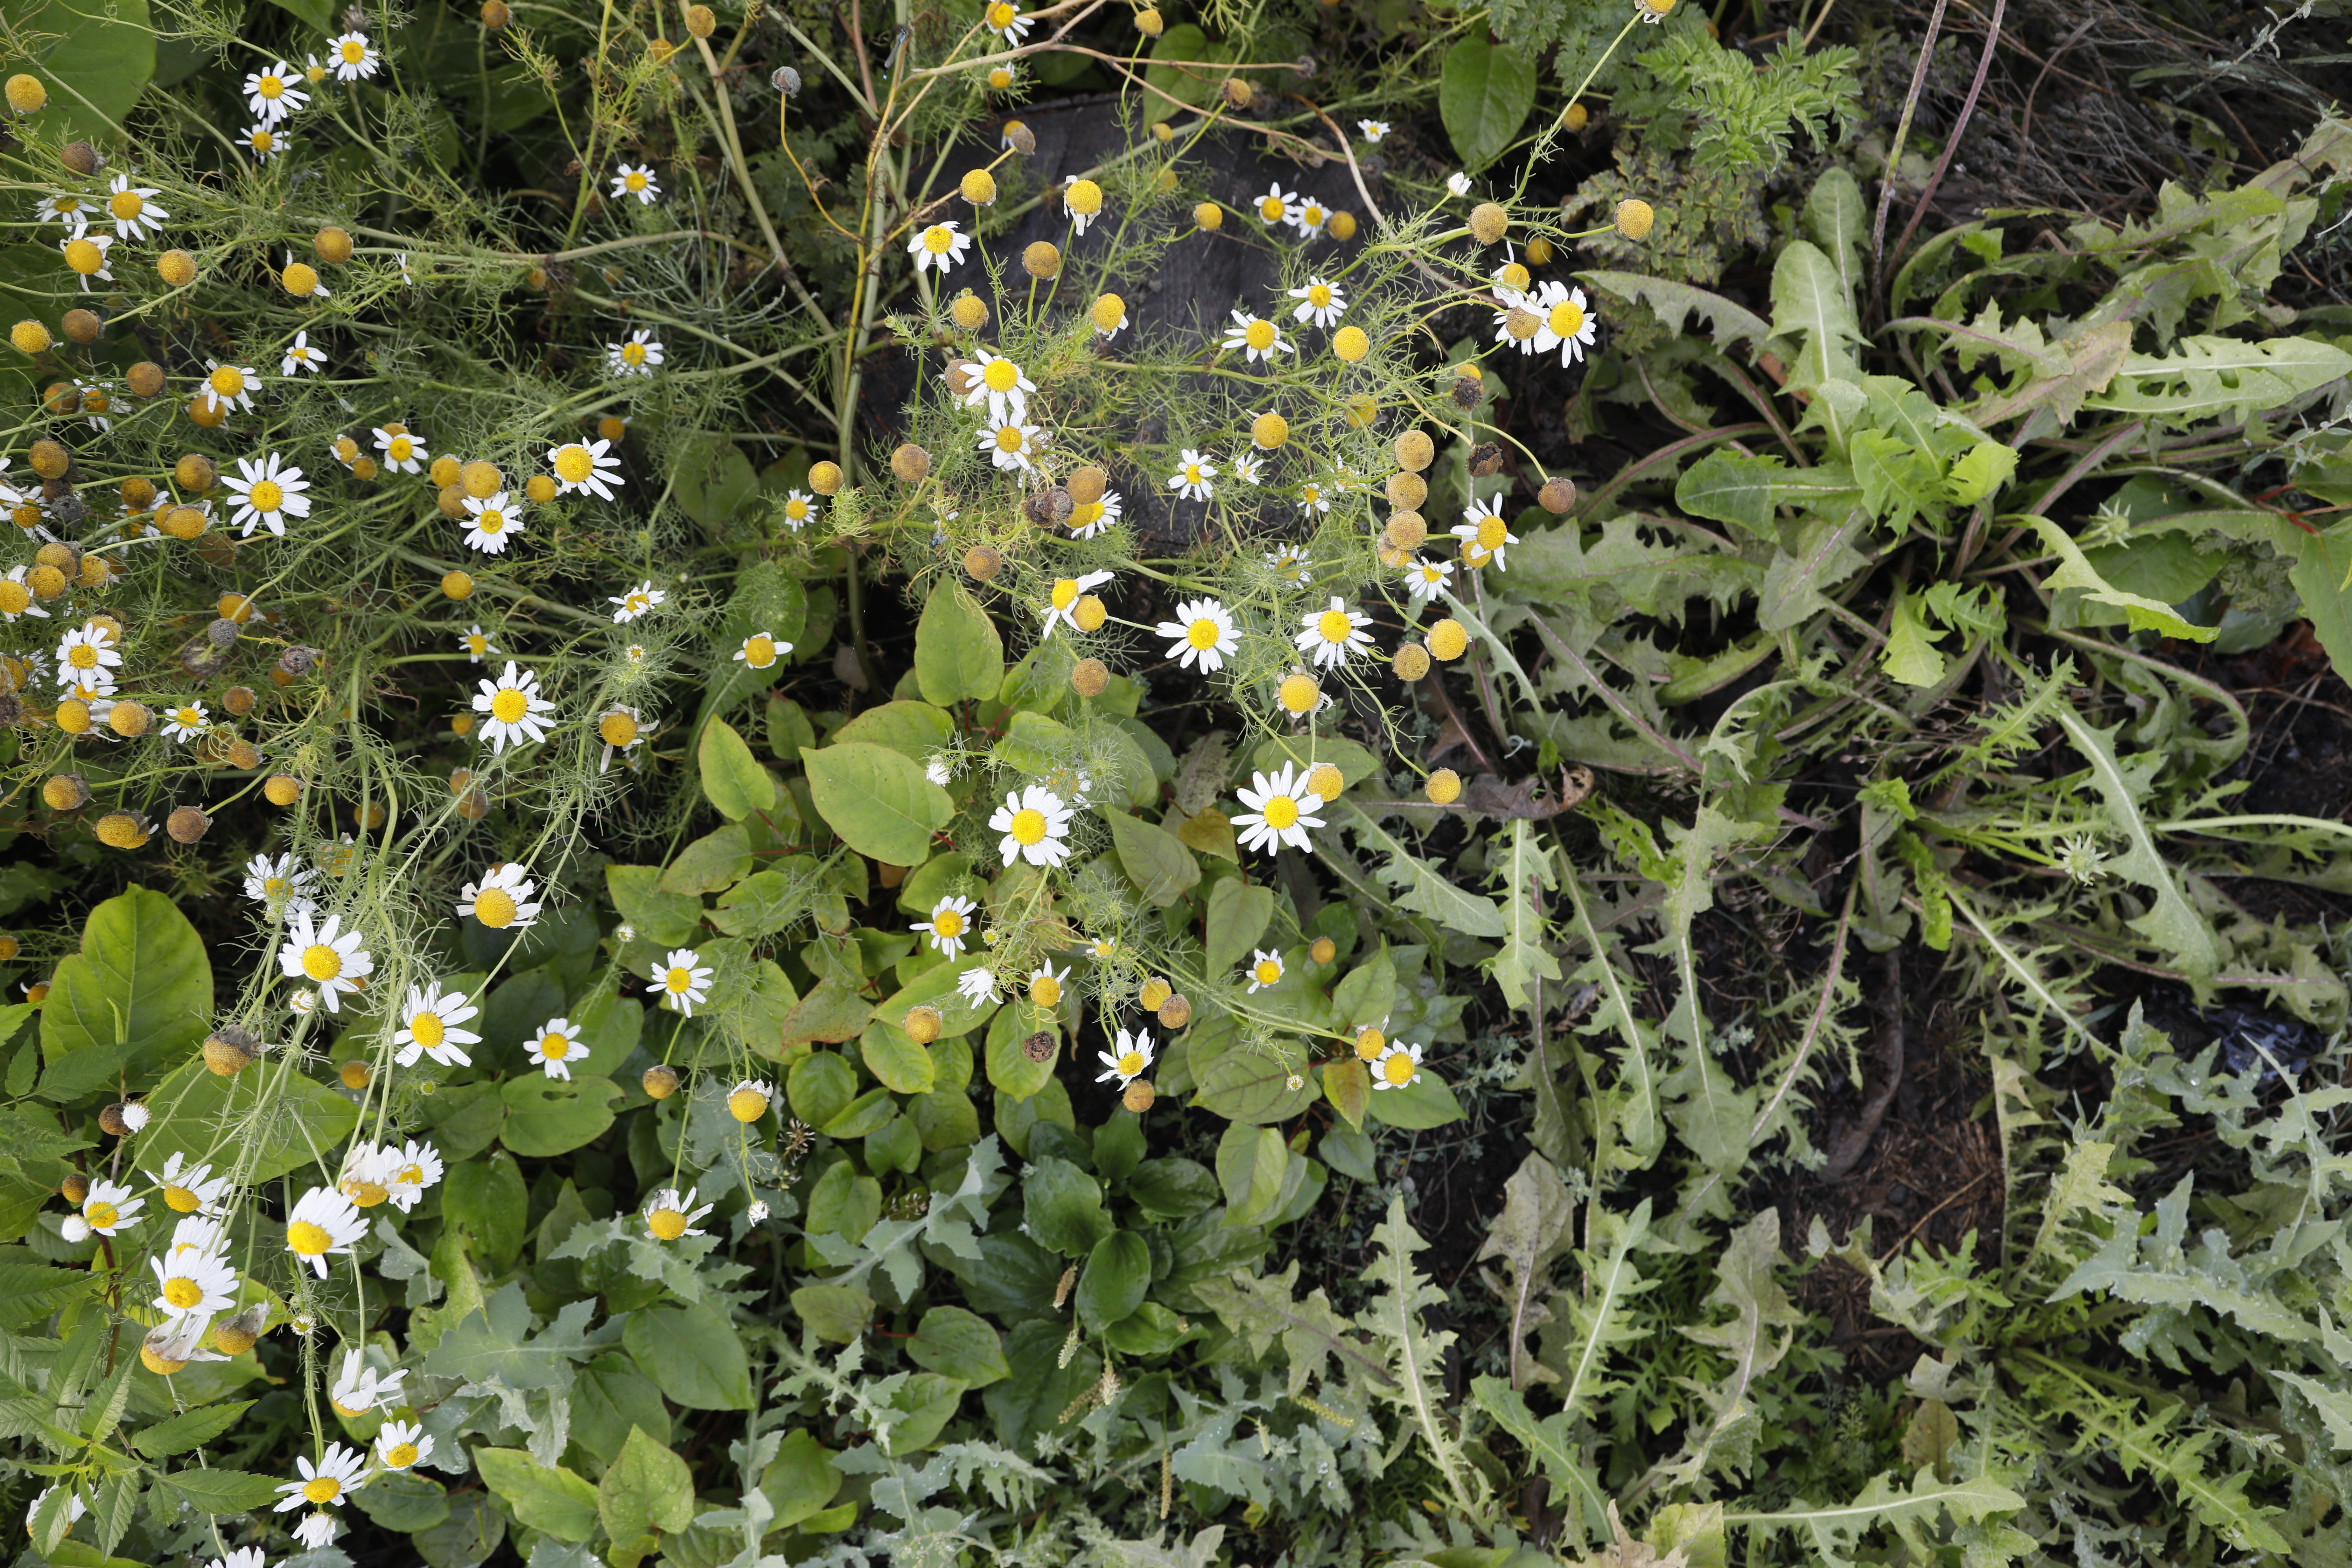
Plant species: Chamomile * (aggregate)